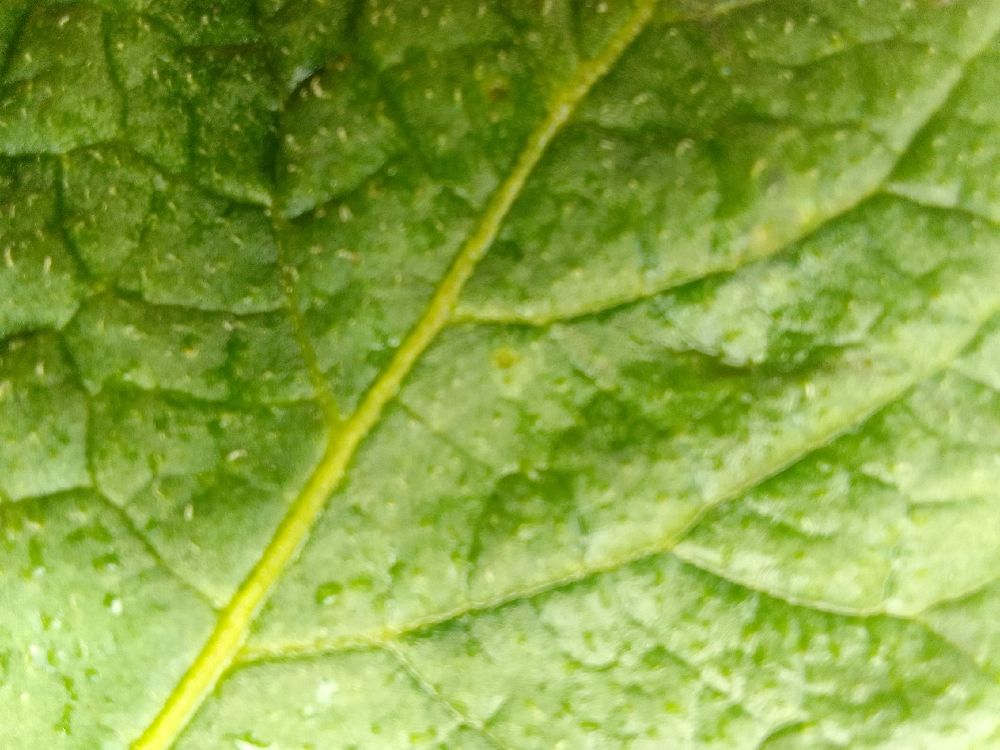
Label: Healthy